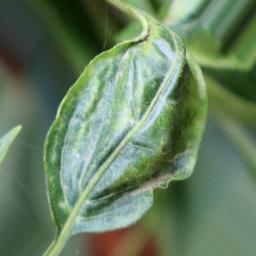
Label: mites_and_trips